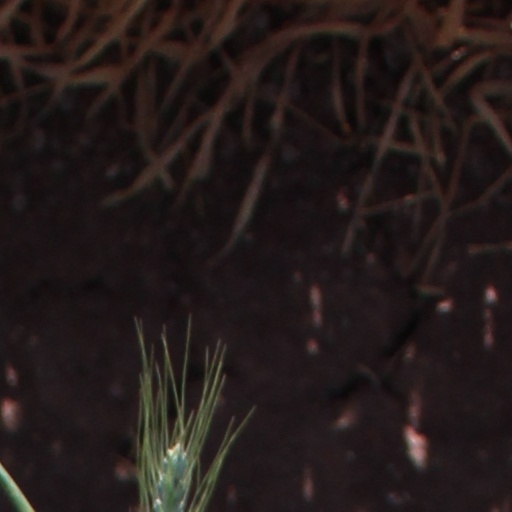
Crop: wheat